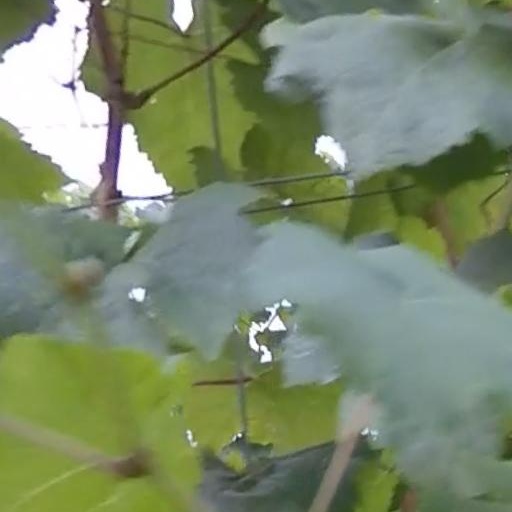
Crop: grape